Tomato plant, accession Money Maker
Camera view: vertical (180 deg); turntable rotation: 60 degrees
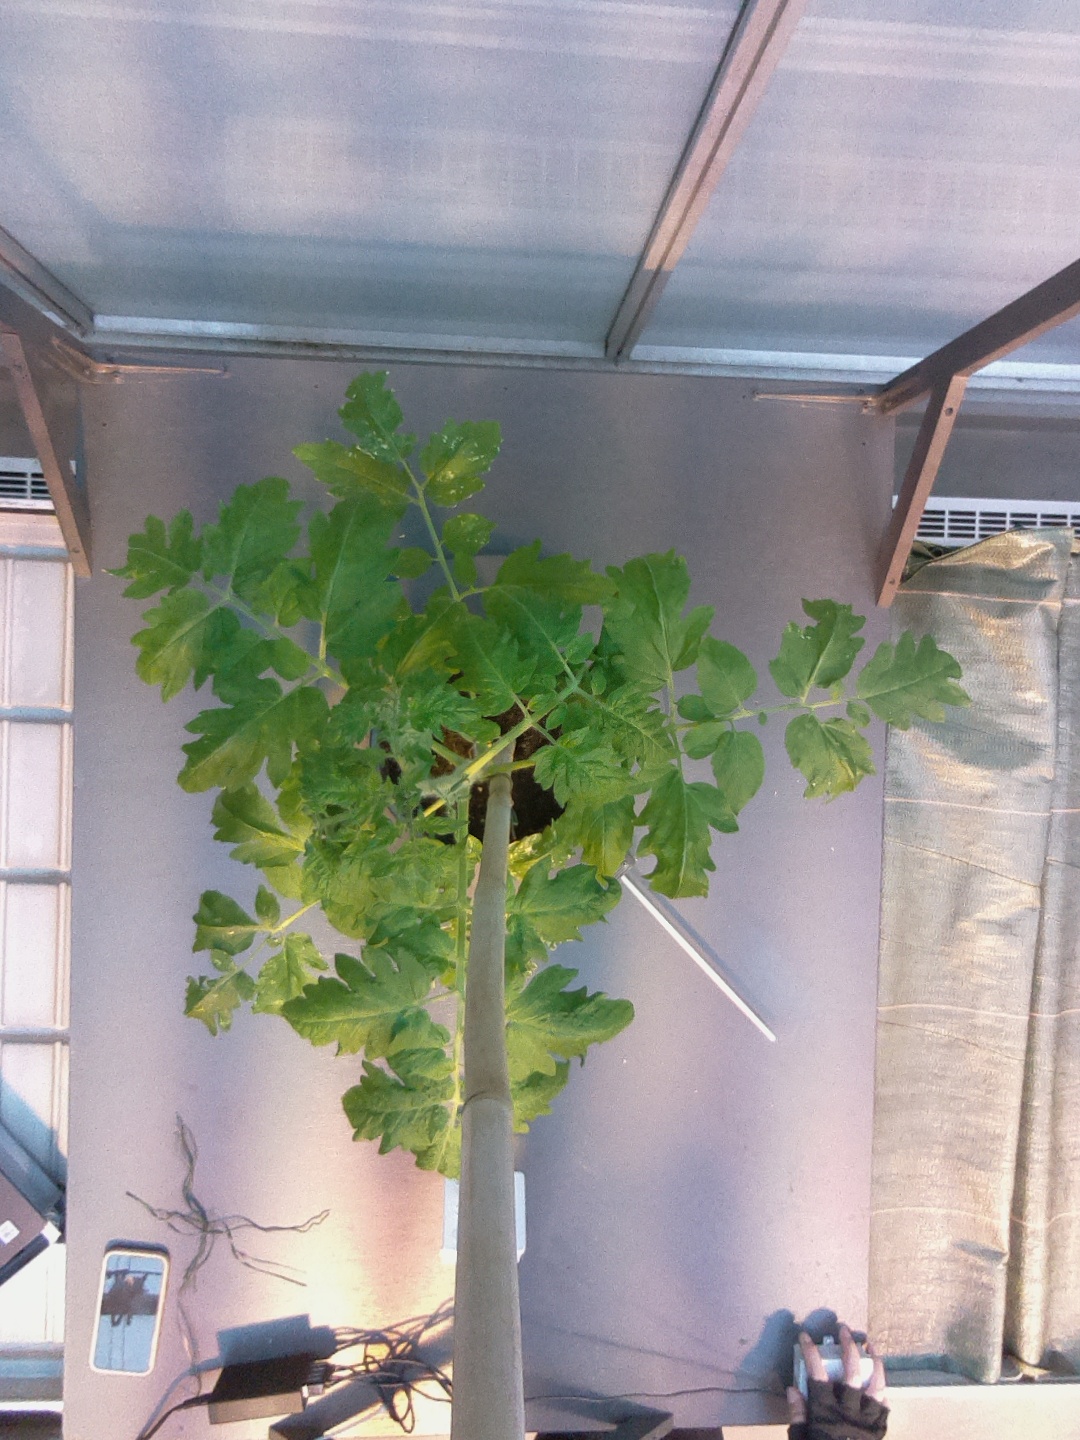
BBCH growth stage 51: First inflorence visible, visible closed flower bud